History of Lithuania

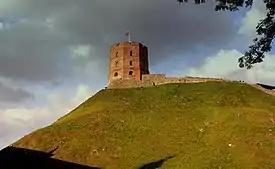
Gediminas' Tower in Vilnius, built under Vytautas

Algirdas died in 1377, and his son Jogaila became grand duke while Kęstutis was still alive. The Teutonic pressure was at its peak, and Jogaila was inclined to cease defending Samogitia in order to concentrate on preserving the Ruthenian empire of Lithuania. The Knights exploited the differences between Jogaila and Kęstutis and procured a separate armistice with the older duke in 1379. Jogaila then made overtures to the Teutonic Order and concluded the secret Treaty of Dovydiškės with them in 1380, contrary to Kęstutis' principles and interests. Kęstutis felt he could no longer support his nephew and in 1381, when Jogaila's forces were preoccupied with quenching a rebellion in Polotsk, he entered Vilnius in order to remove Jogaila from the throne. A Lithuanian civil war ensued. Kęstutis' two raids against Teutonic possessions in 1382 brought back the tradition of his past exploits, but Jogaila retook Vilnius during his uncle's absence. Kęstutis was captured and died in Jogaila's custody. Kęstutis' son Vytautas escaped.